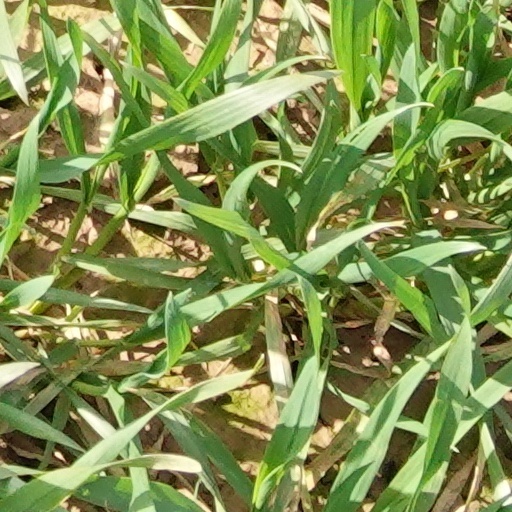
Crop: wheat